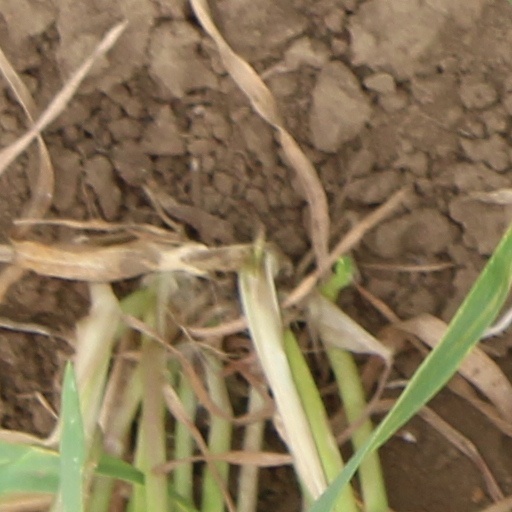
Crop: wheat